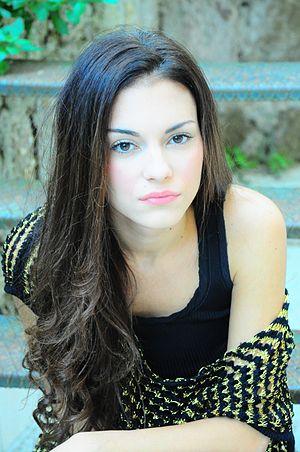
Lavinia Guglielman est une actrice italienne.